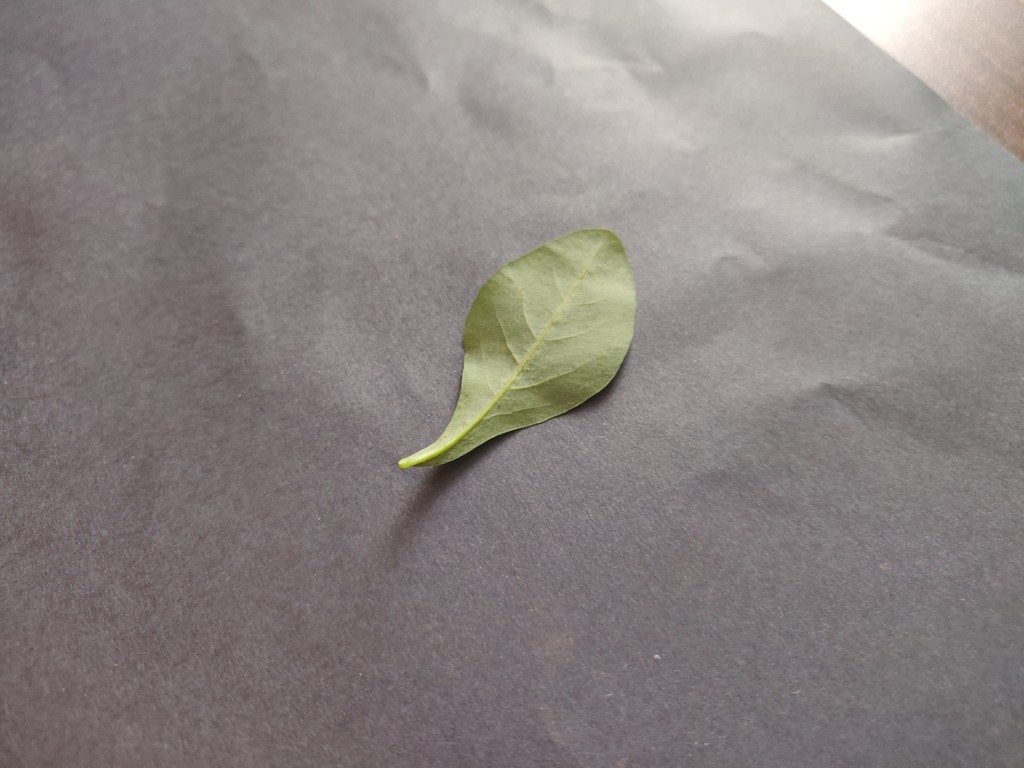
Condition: Healthy
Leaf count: single
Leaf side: back